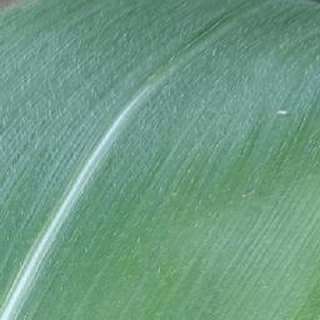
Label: healthy_corn